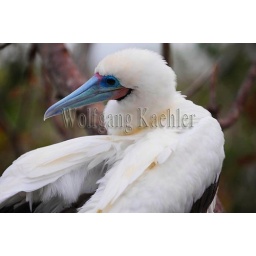
Ecuador, galapagos islands, tower island (Genovesa), red-footed booby (White phase) Perched in tree